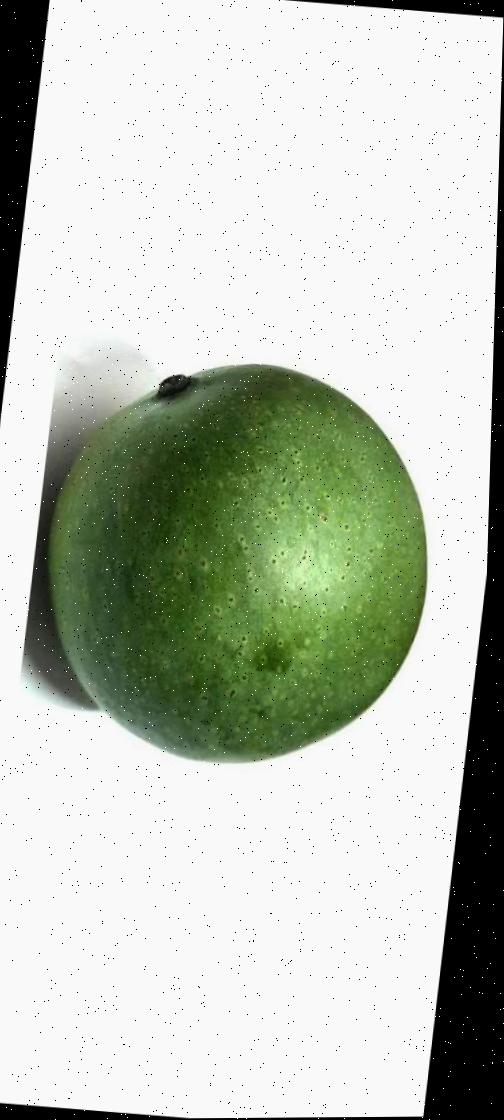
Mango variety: Ashshina Zhinuk